Righteous Among the Nations

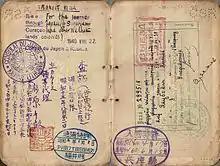
1940 issued visa by Consul Chiune Sugihara in Lithuania

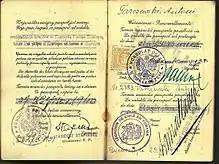
Polish passport extended in 1941 by Righteous Among the Nations Chilean diplomat Samuel del Campo

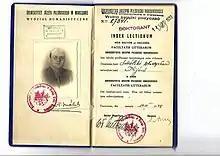
University study booklet issued to Polish Righteous Among the Nations Wladyslaw Smolski in 1938

In 2015, Lithuania's first street sign honoring a Righteous Among the Nations was unveiled in Vilnius. The street is named "Onos Šimaitės gatvė", after Ona Šimaitė, a Vilnius University librarian who helped and rescued Jewish people in the Vilna Ghetto.